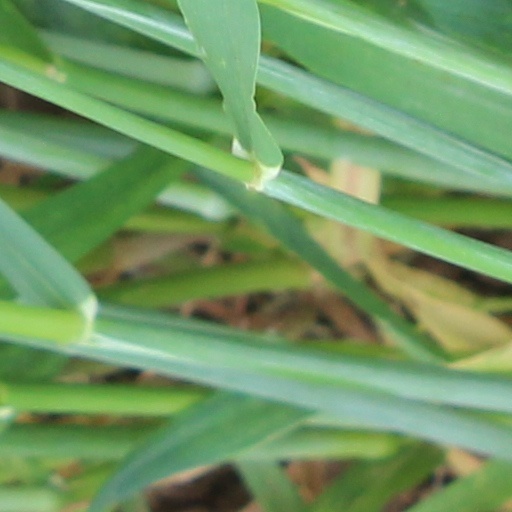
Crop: wheat